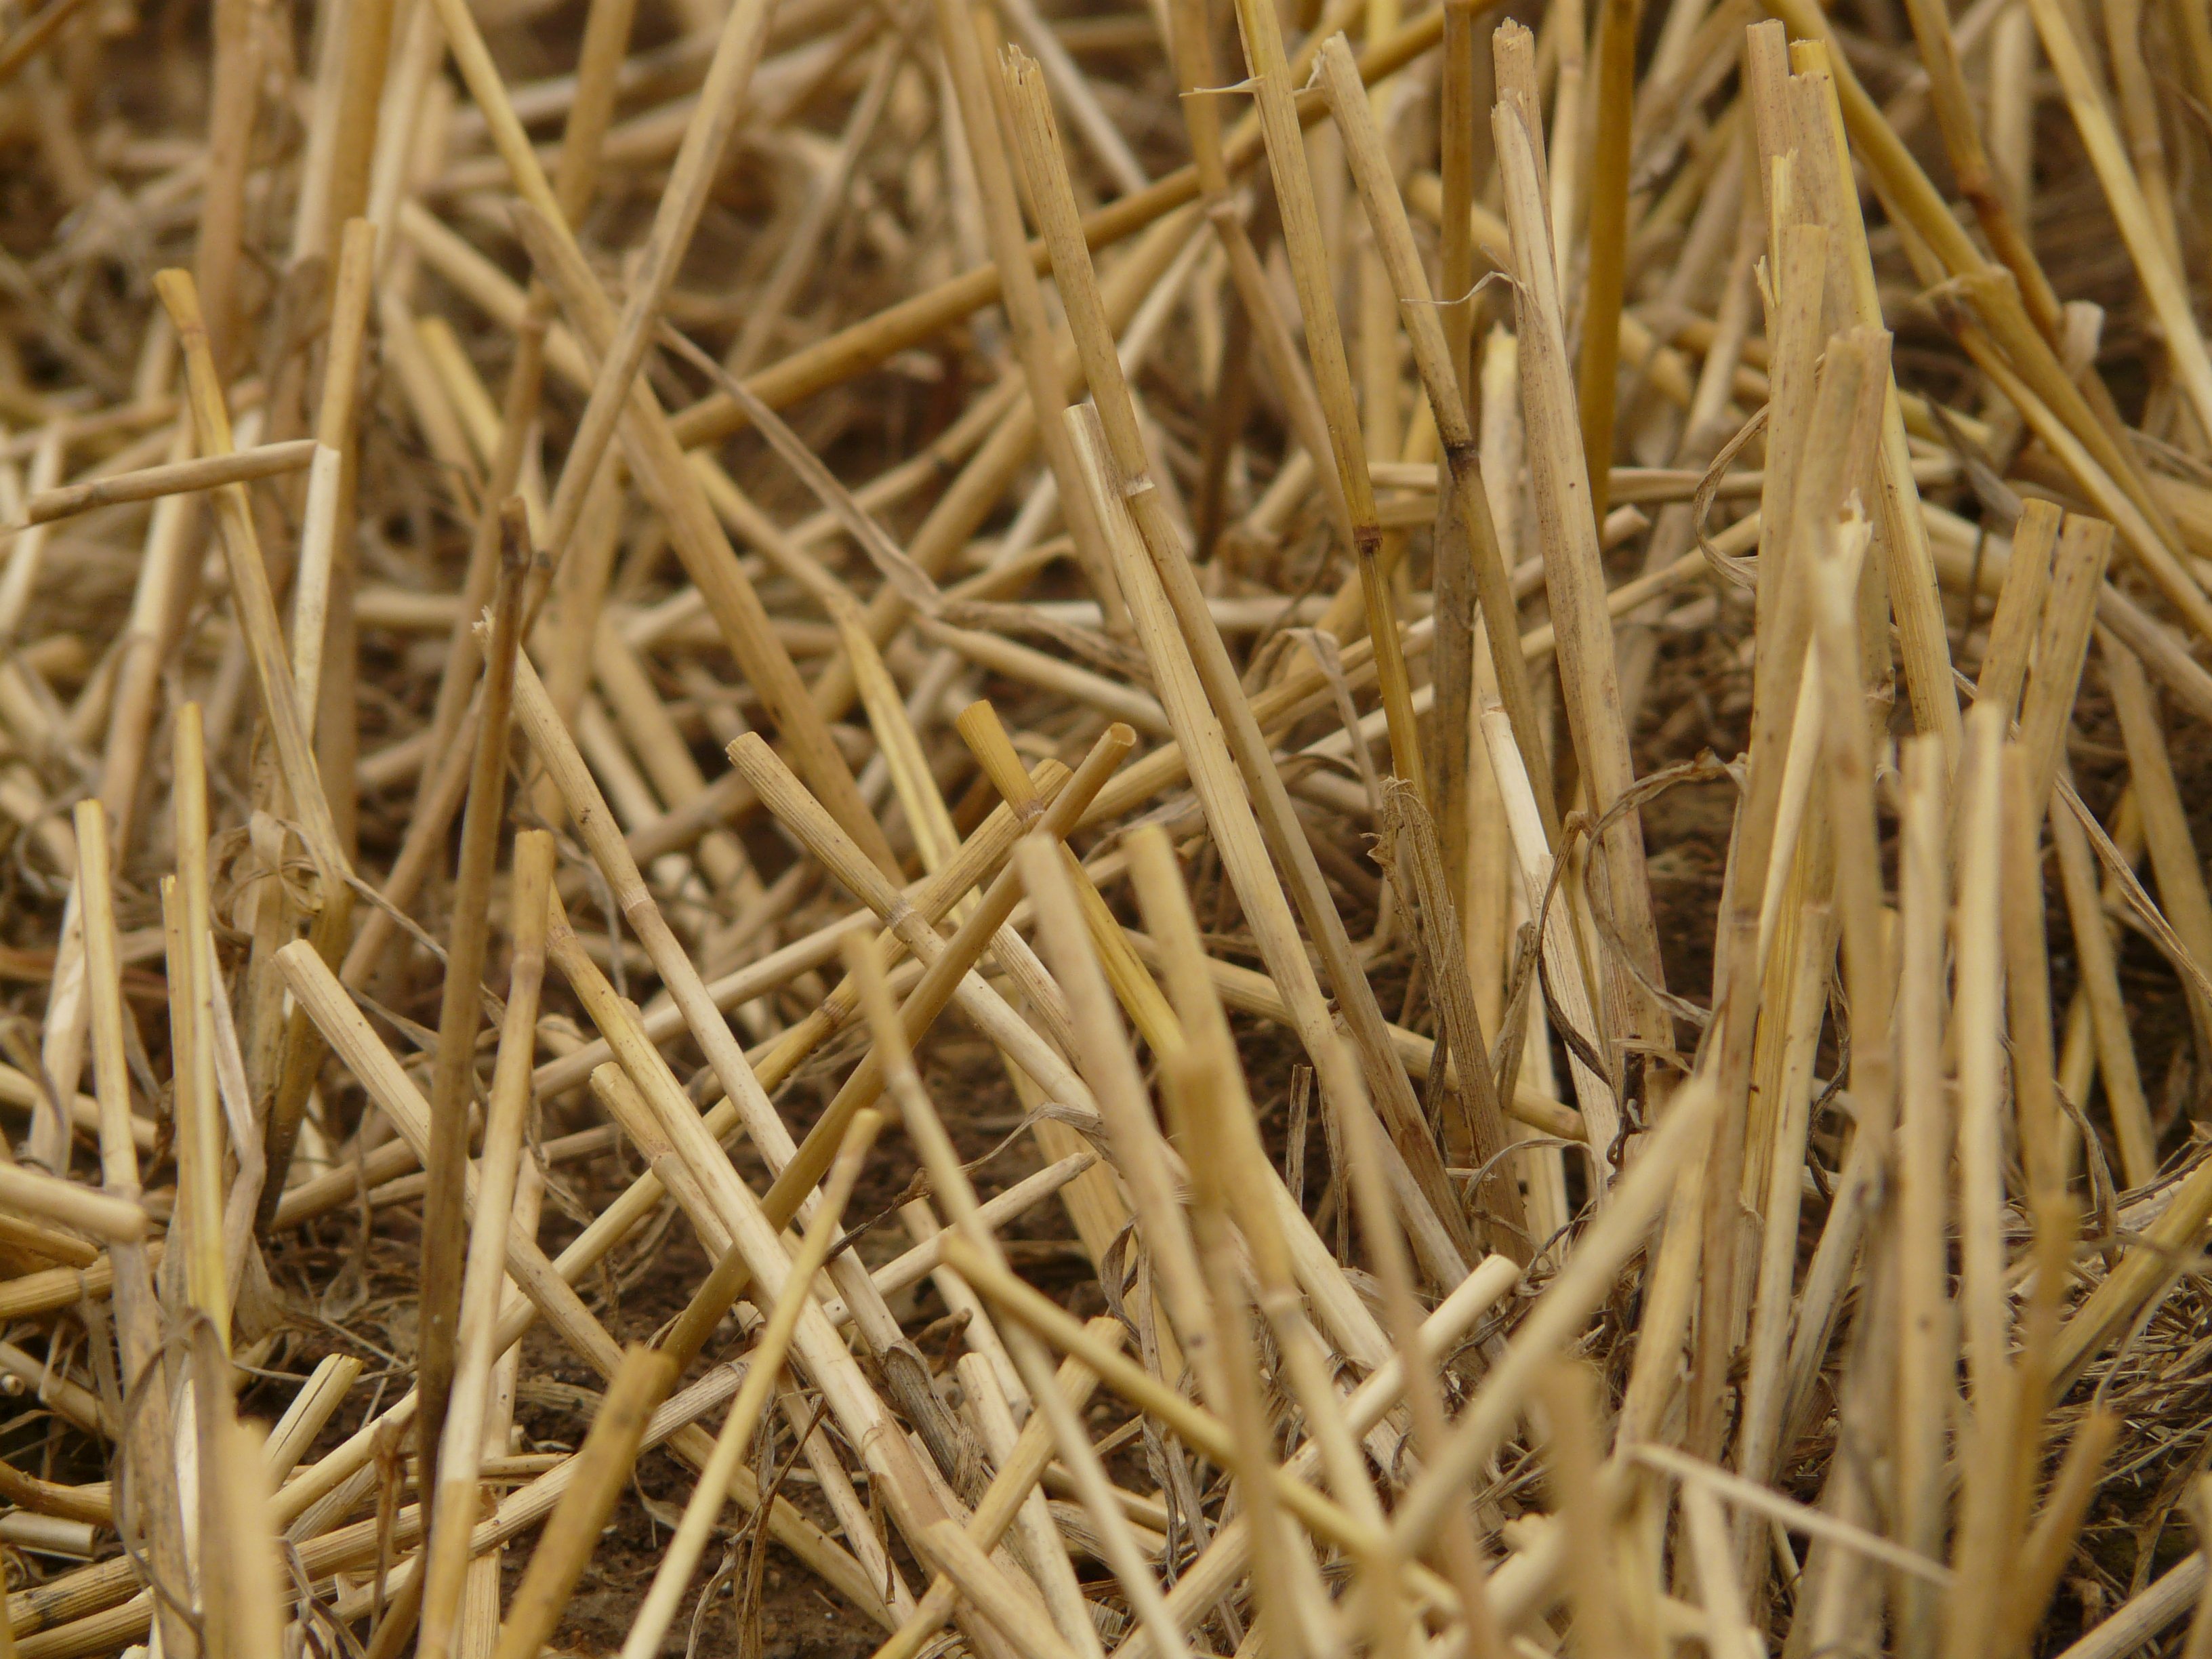
grass, branch, plant, wood, leaf, food, harvest, crop, agriculture, twig, stalk, close up, stubble, straw, cereals, halme, glean, grass family, plant stem